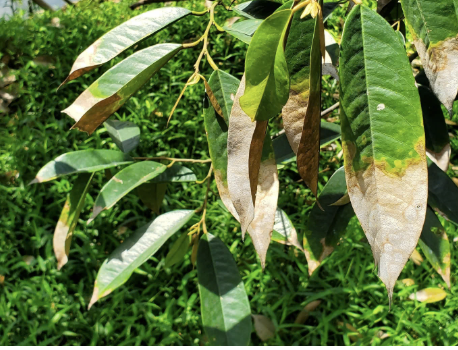
Label: anthracnose_disease